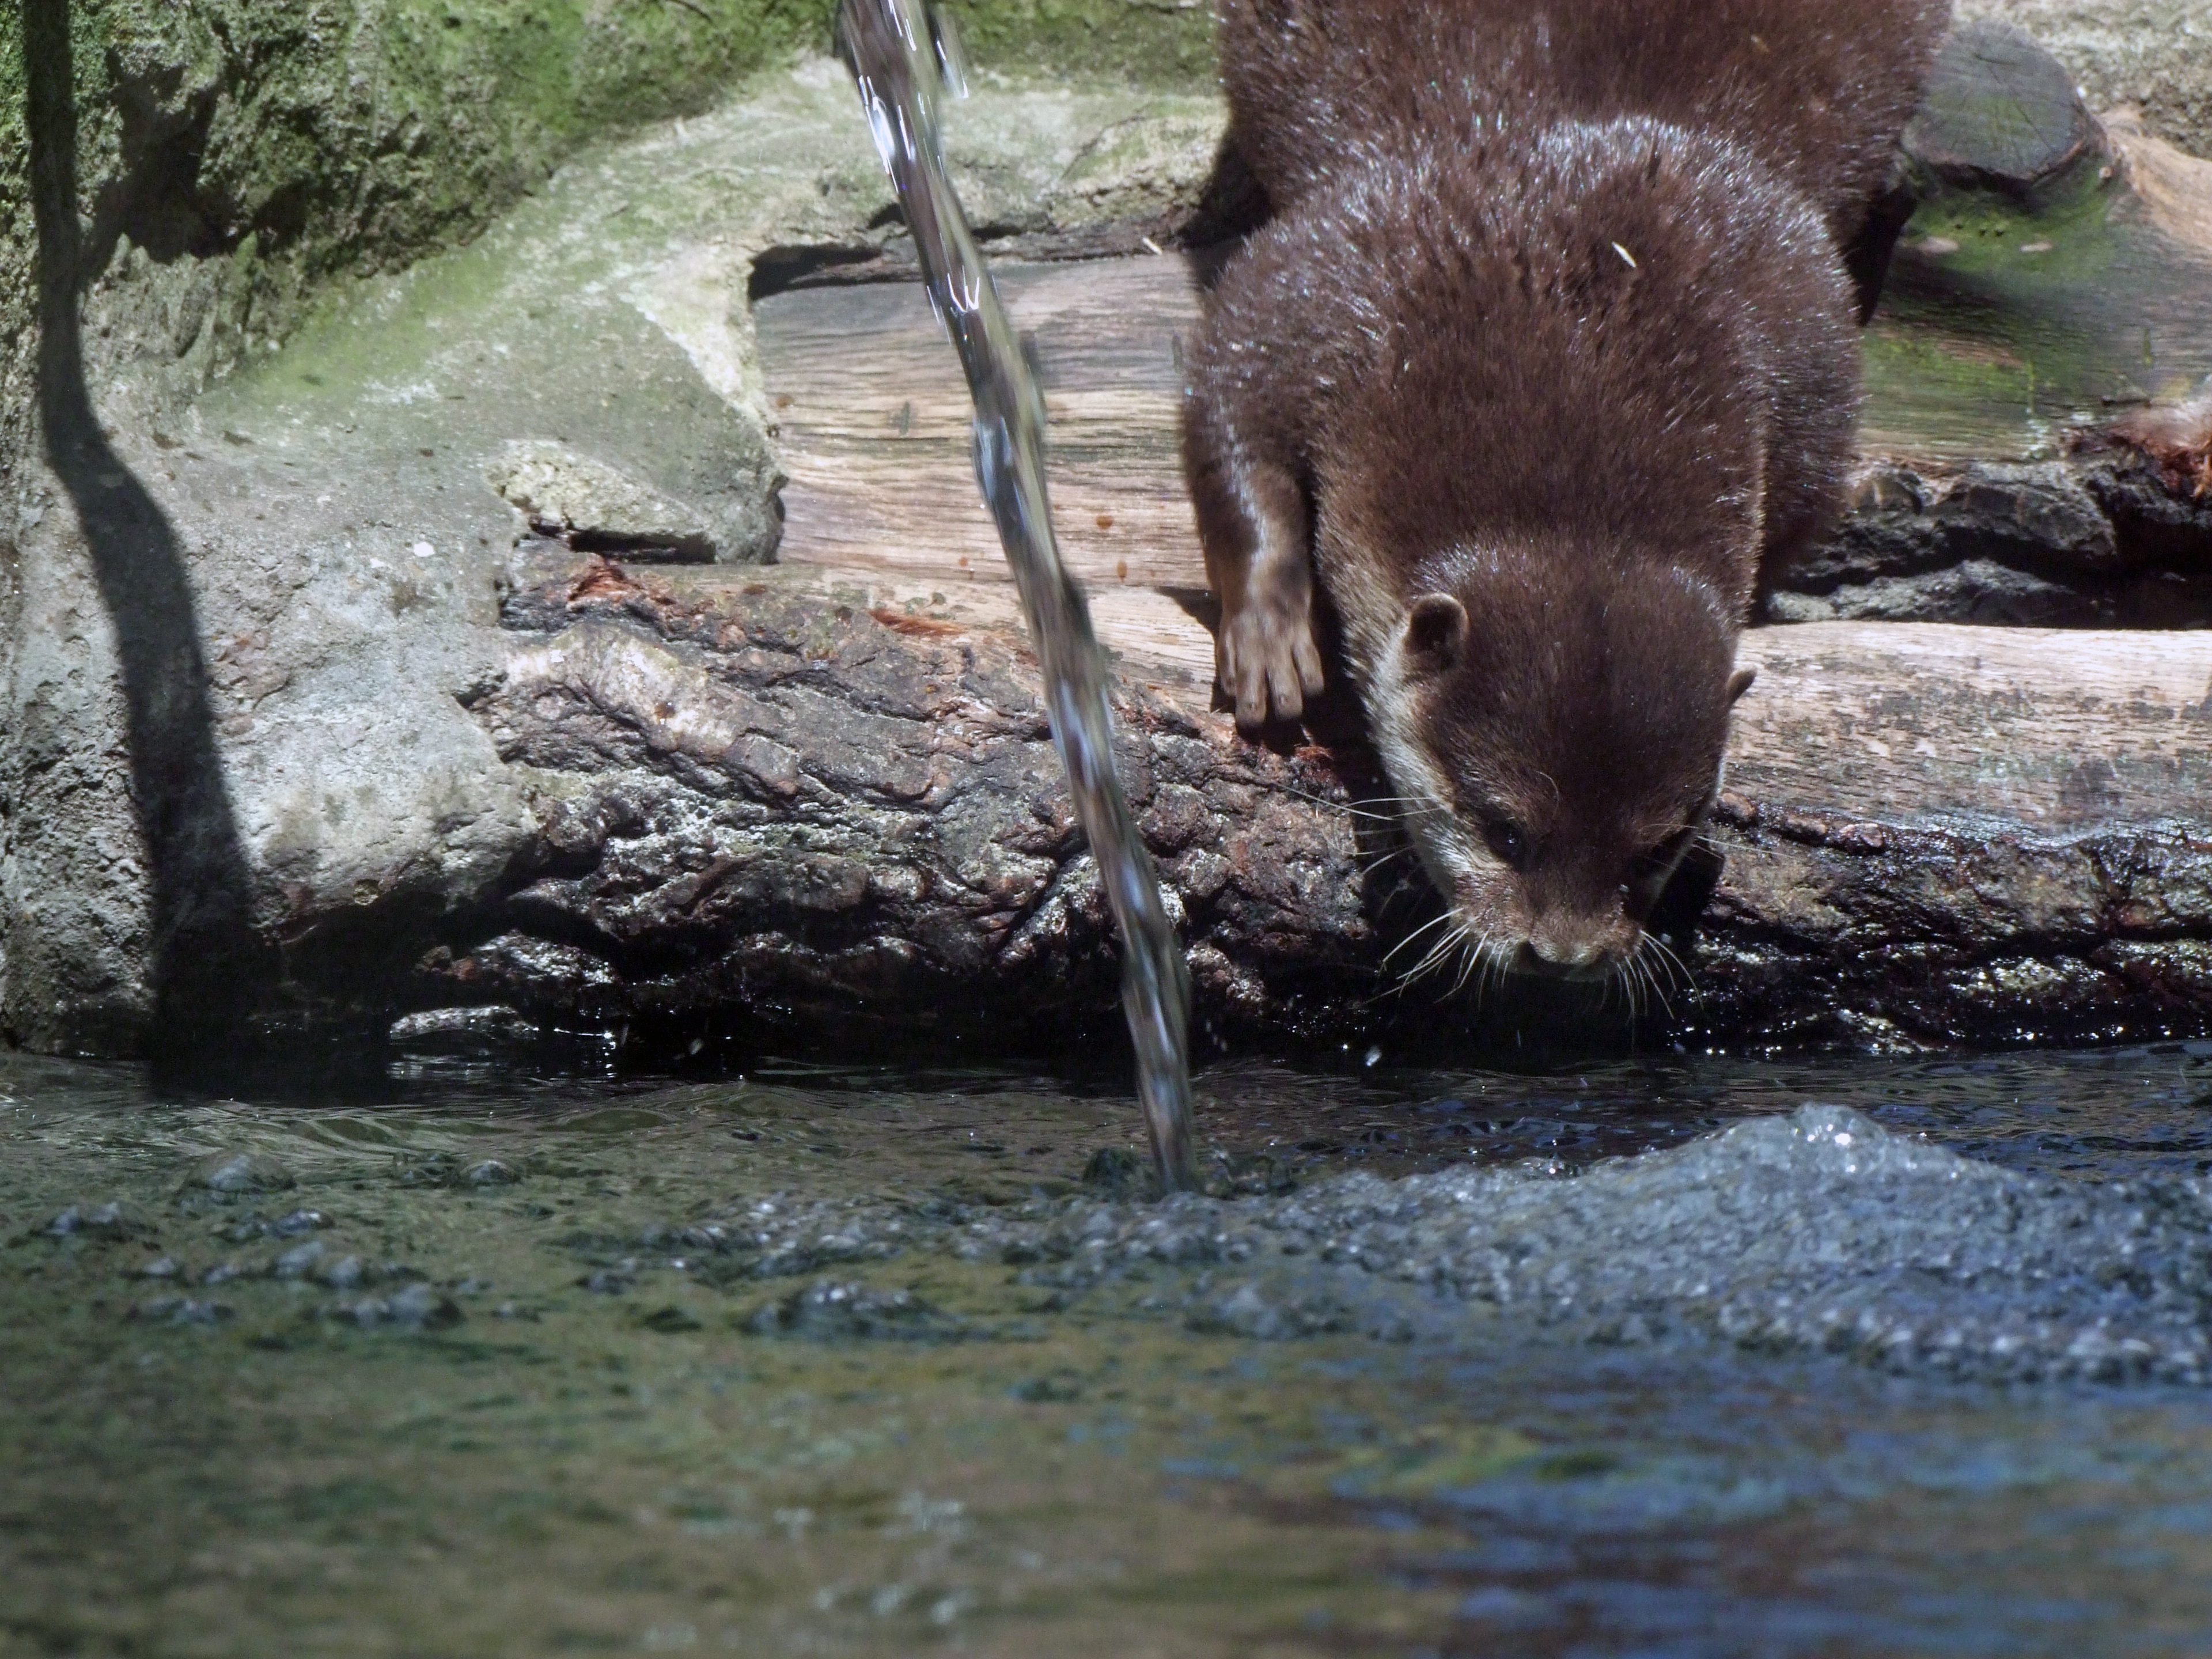
water, animal, bear, wildlife, zoo, mammal, fauna, brown bear, vertebrate, otter, animal world, mink, refresh, grizzly bear, mustelidae, clawed otter, aonyx cinerea